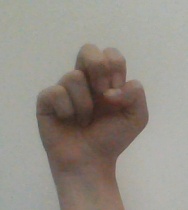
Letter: gaaf